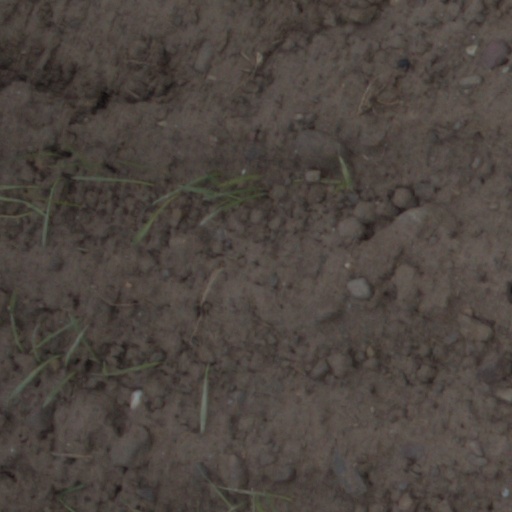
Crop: wheat